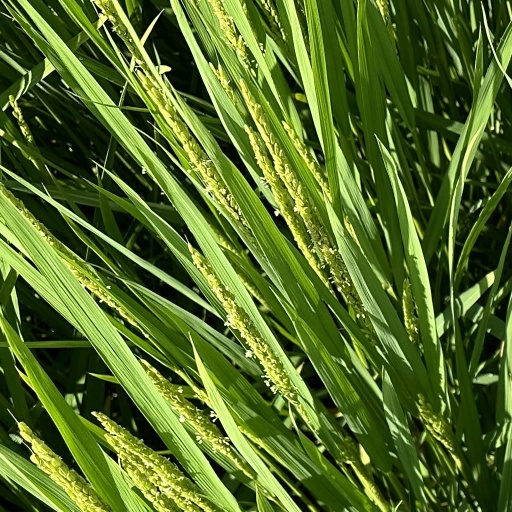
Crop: rice